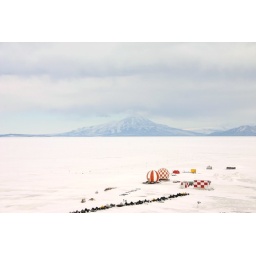
mountains 70 miles away out over Ross Ice shelf